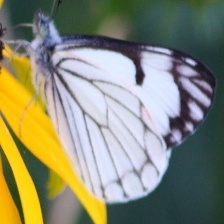
Species: PINE WHITE
Butterfly family (ImageNet category): cabbage_butterfly